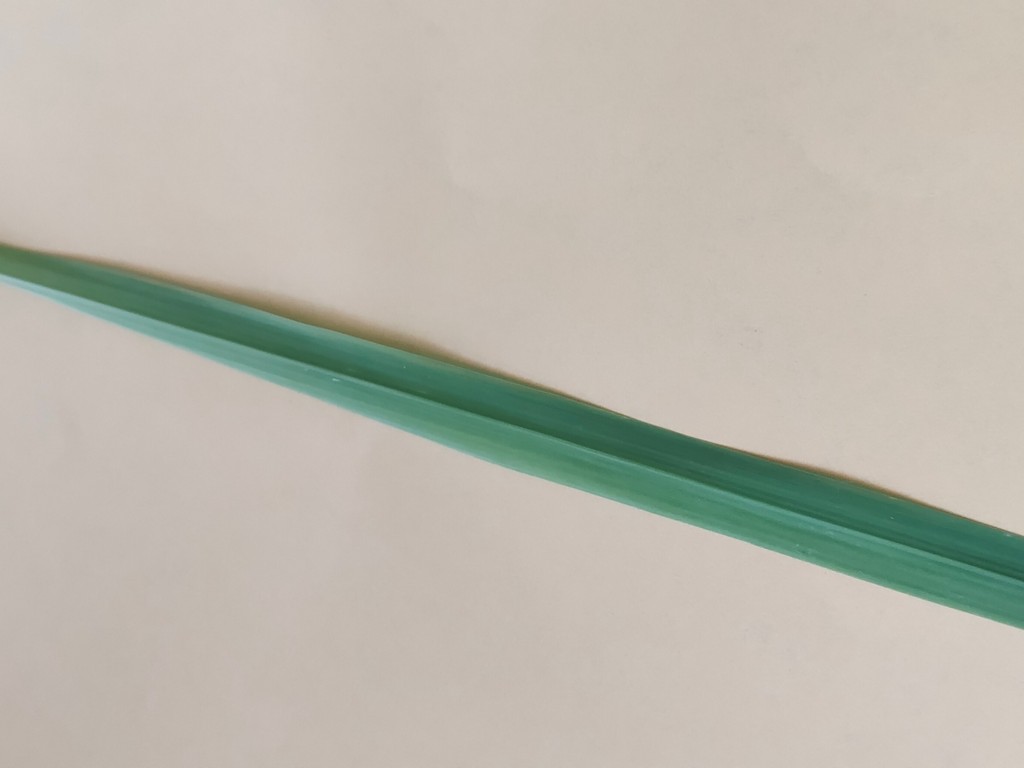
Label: Healthy